Tali'Zorah

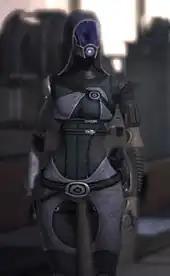
Tali as she appears in the first "Mass Effect". Her appearance differs from future games, where the design would be refined and is less "mature".

Tali initially served as the only example of a quarian. Initial concept drawings for Tali and the quarians were finished before the geth's, but the final geth design then influenced the quarian look. More extreme designs for her "Mass Effect 2" appearance were discarded for a "more polished" version of her original "iconic" look instead. Her final new appearance was chosen as it distinguished the character from other quarians introduced in the second game. Tali's "Mass Effect 3" redesign proved difficult due to the team's passionate views about her character, though "ME3"s art director, Derek Watts, felt that most fans had been supportive of the changes to characters' designs.